Climate of Illinois

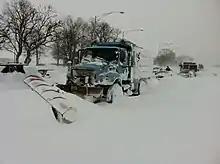
Abandoned vehicles on Lake Shore Drive in Northern Illinois after a large snowstorm

Extreme temperature changes can occur within minutes with the passage of a strong cold front through the state. On December 20, 1836, temperatures fell in minutes, which supposedly froze people to their saddles and chickens in their tracks. Until 2019, the lowest temperature was , recorded on January 15, 2009, at Rochelle. However, Illinois did not officially recognize this measurement, as it was made from a small airport and there were no quality control procedures applied to the measurement. As a result, the official record-lowest temperature for the state was recorded at Congerville on 5 January 1999. In 2019, the January North American Cold Wave struck Illinois. This resulted in a new record low temperature, , recorded on January 31, 2019, at Mount Carroll.